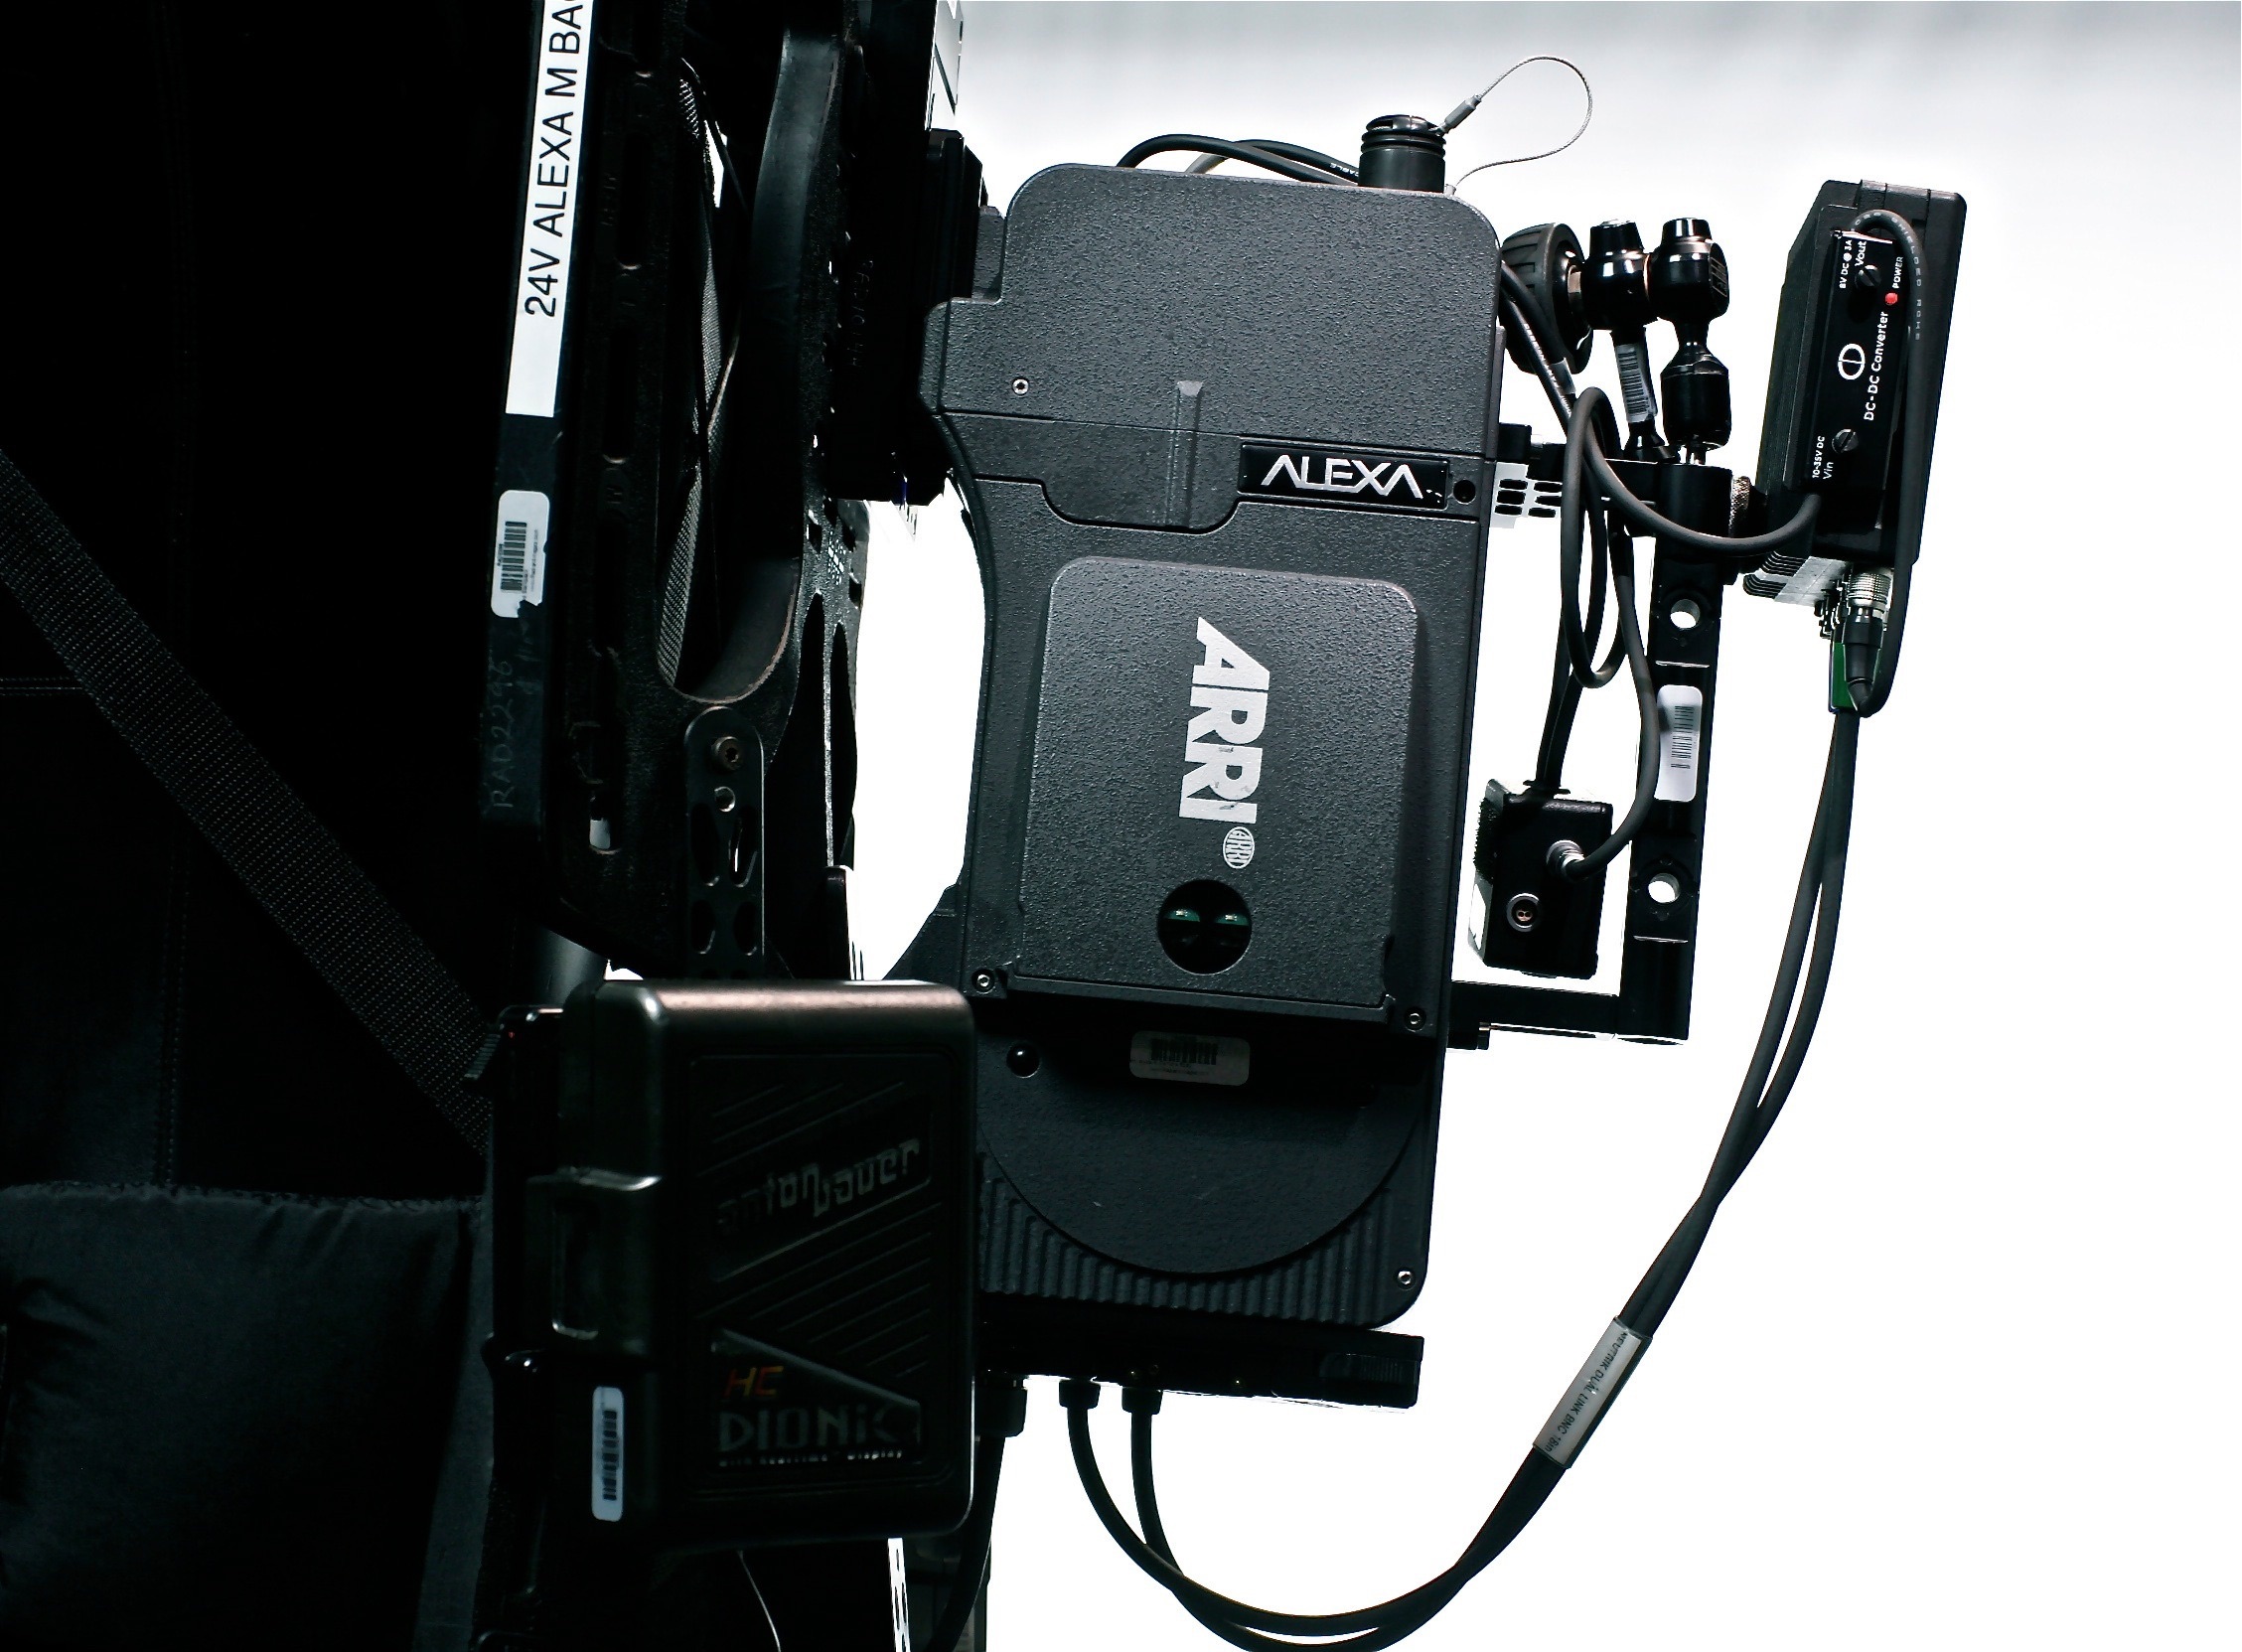
person, camera, gear, digital, production, cameras optics